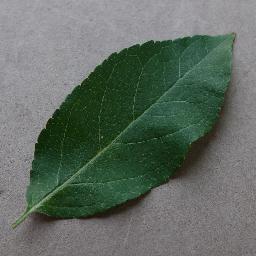
Label: Apple___healthy